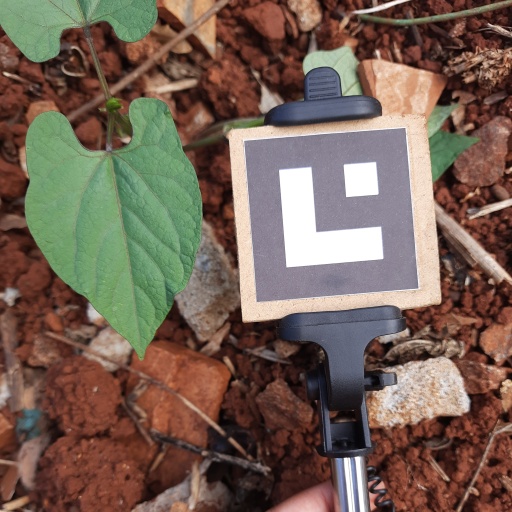
Observations: flat surface, no eating holes, under cloudy sky